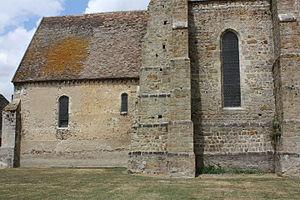
Mur Sud de la nef d'origine romane
Pont-sur-Vanne est une commune française située dans le département de l'Yonne en région Bourgogne-Franche-Comté.